Maria Ilona

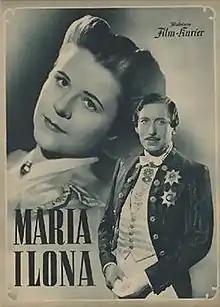

Maria Ilona is a 1939 German historical drama film directed by Géza von Bolváry and starring Paula Wessely, Willy Birgel, and Paul Hörbiger. The film is set in Austria during the reign of Ferdinand I. It is an adaptation of Oswald Richter-Tersik's novel "Ilona Beck".